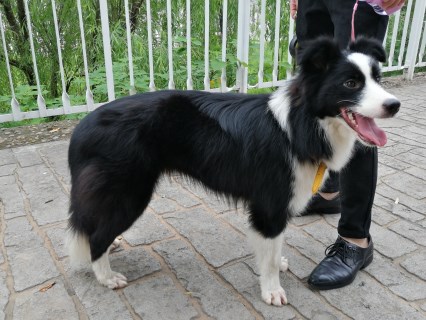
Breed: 2594-n000109-Border_collie